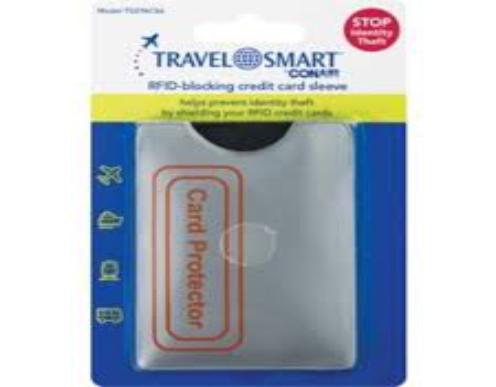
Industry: Others